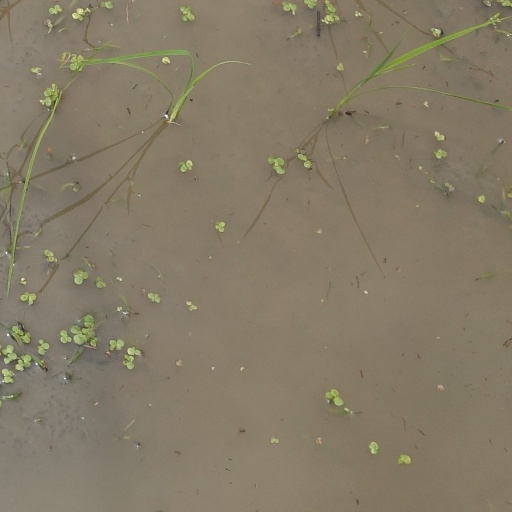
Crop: rice